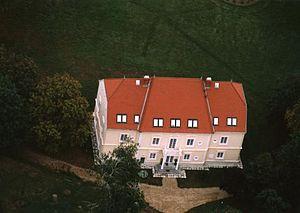
Bókaháza est un village et une commune du comitat de Zala en Hongrie.